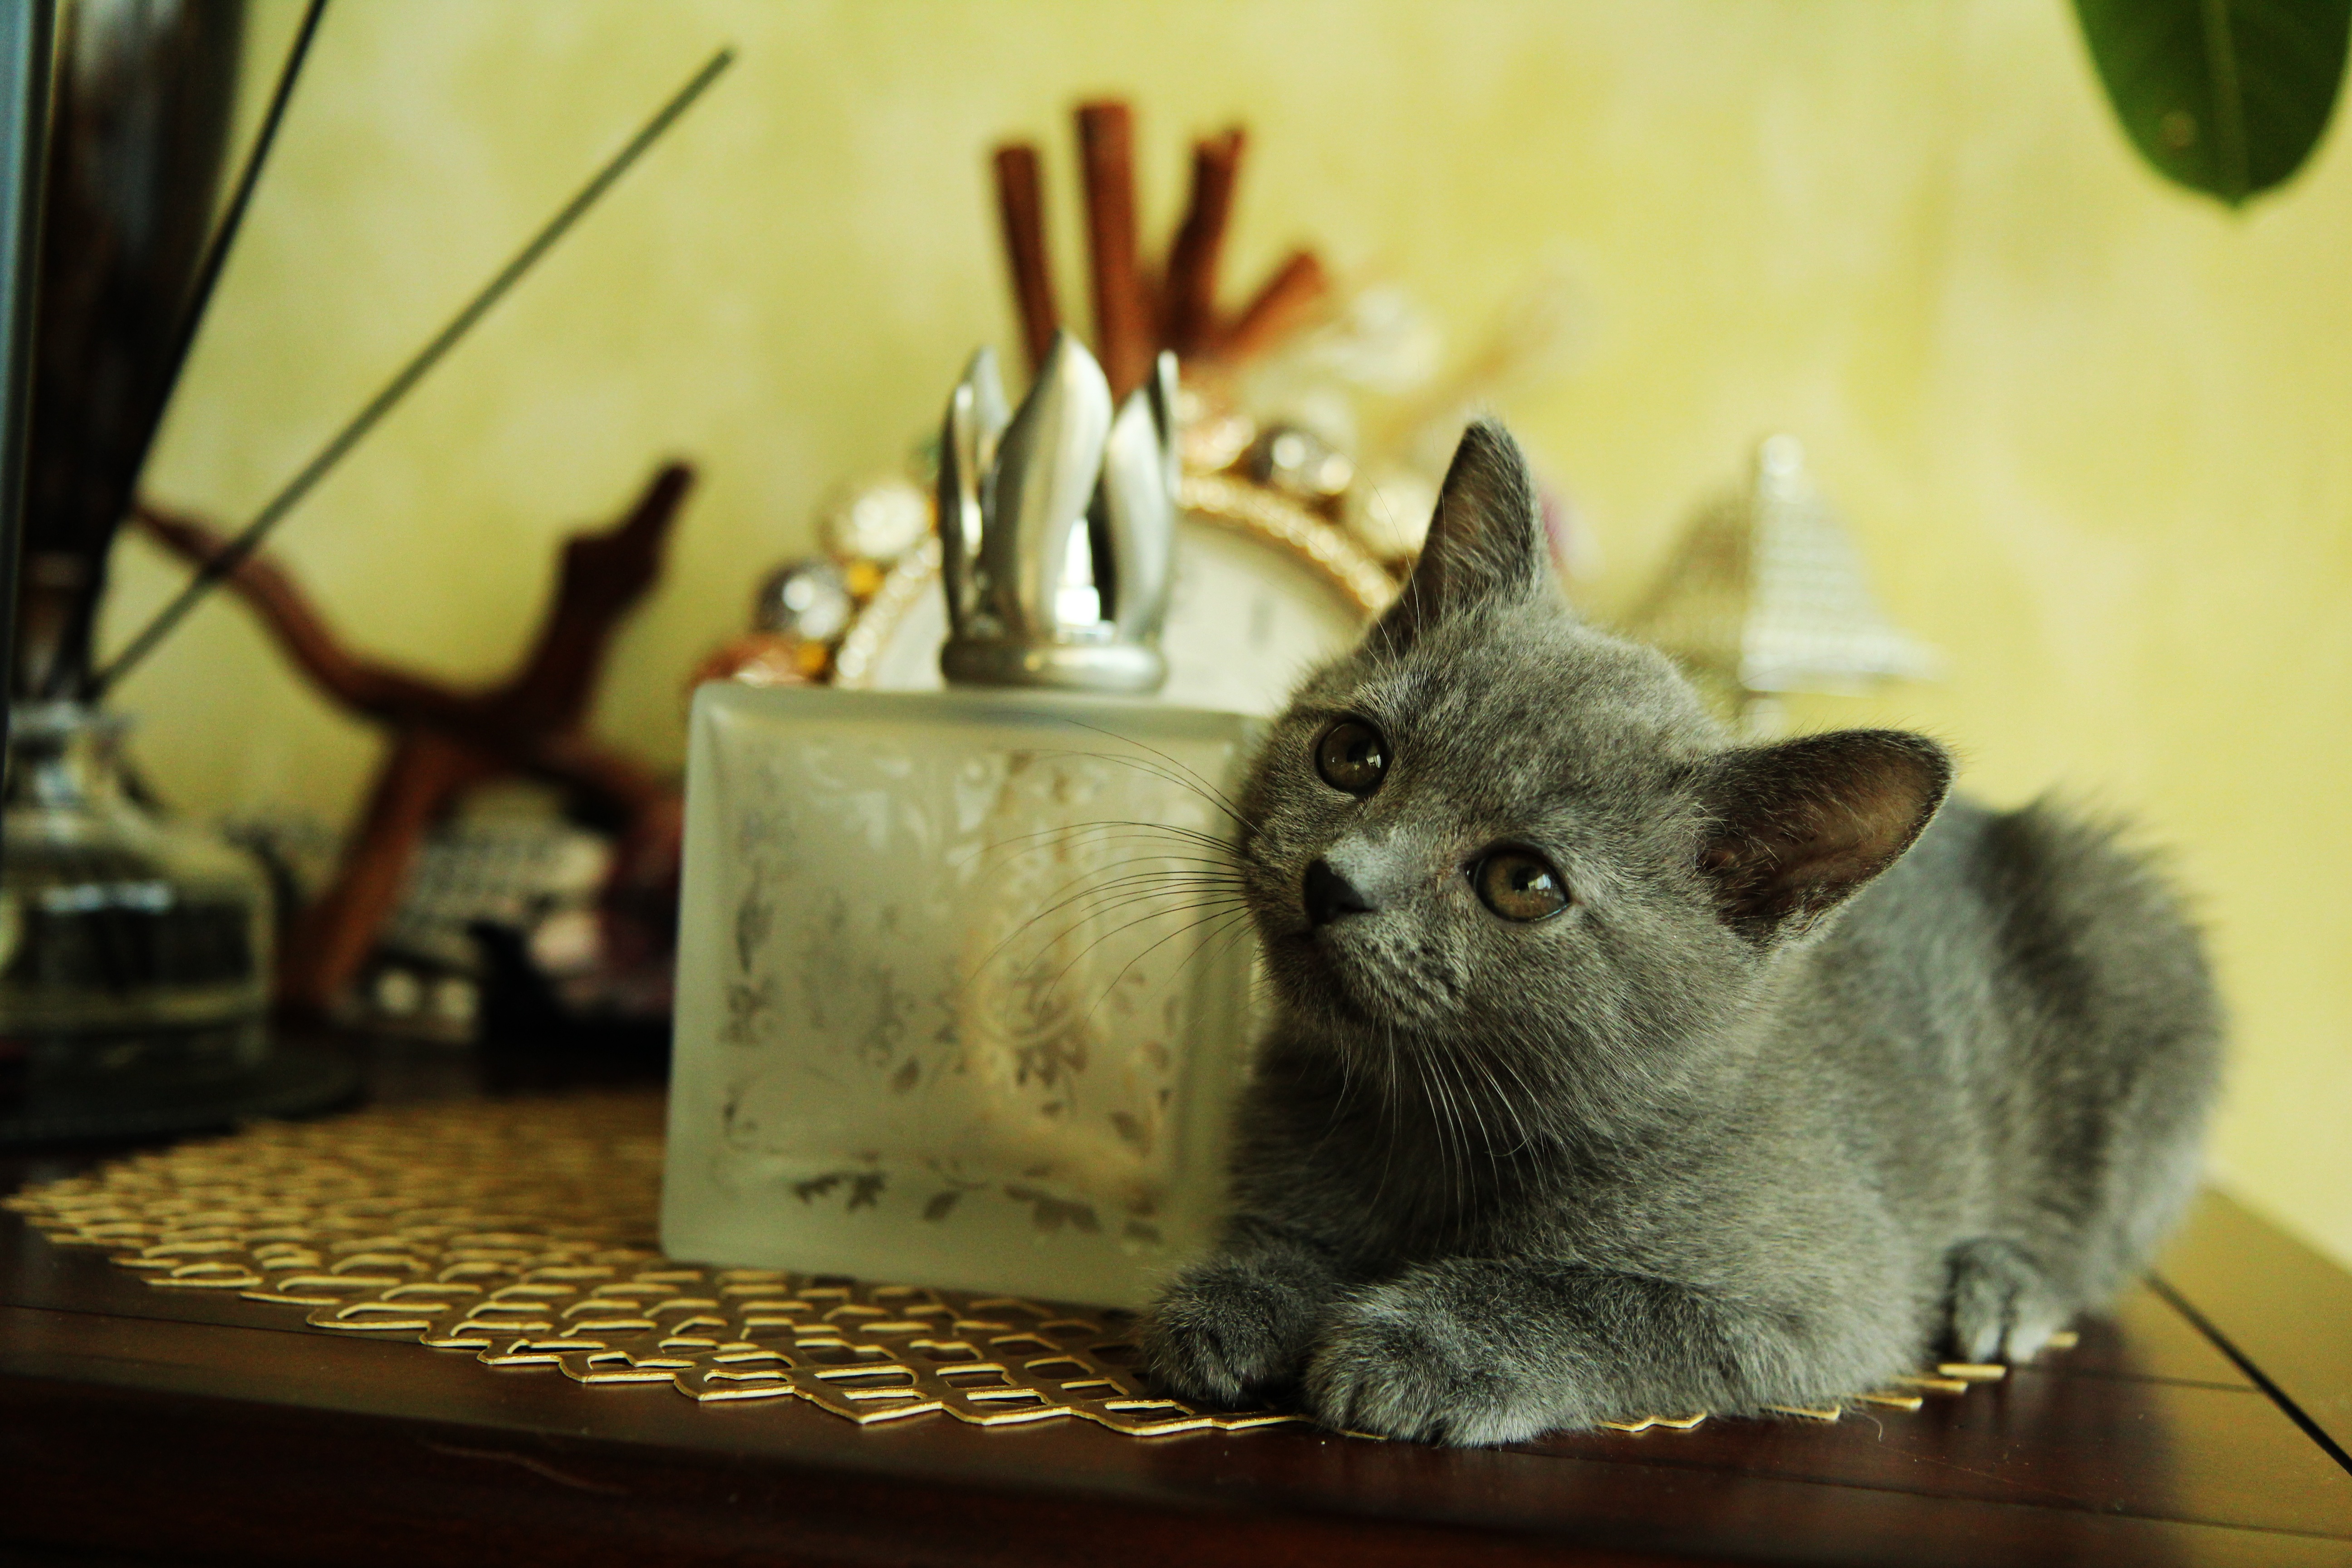
animal, kitten, cat, mammal, fauna, whiskers, vertebrate, cute cat, baby cats, small to medium sized cats, cat like mammal